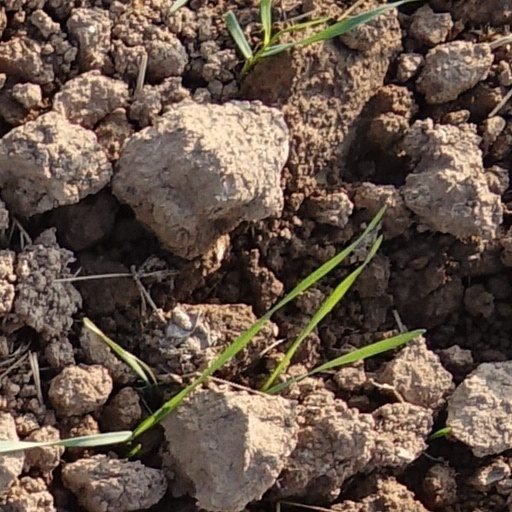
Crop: wheat